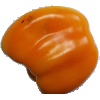
Label: Pepper Yellow 1